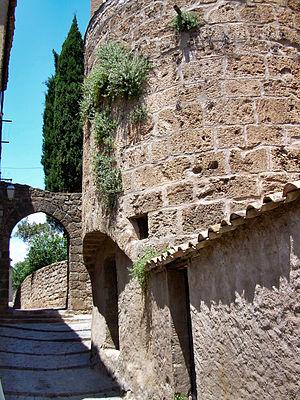
Remparts entre la rue G. Olivier et la rue du Murier, Les Arcs sur Argens, France
Les Arcs (Var) ou Les Arcs-sur-Argens est une commune française située dans le département du Var, en région Provence-Alpes-Côte d'Azur.